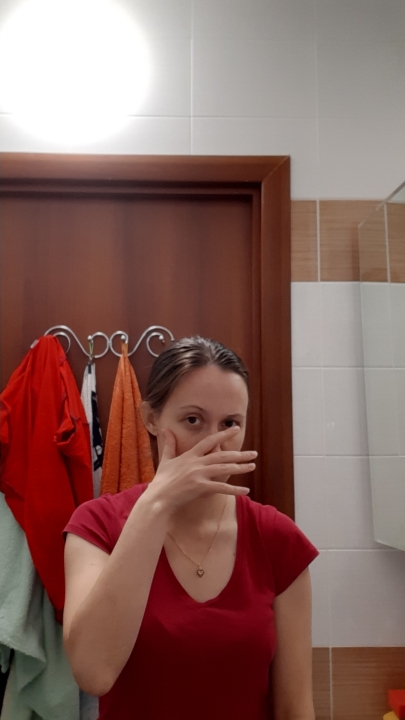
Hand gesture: no_gesture